Porfirio DiDonna

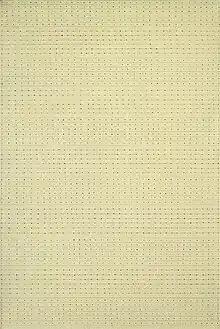
Porfirio DiDonna, Untitled PDN 152, 1972, acrylic and graphite on canvas, 36 x 24 ¼ inches.

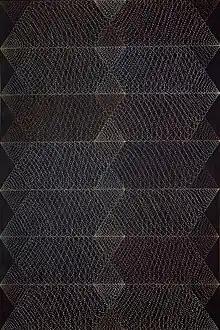
Porfirio DiDonna Untitled PDN 82 1971, acrylic and graphite on canvas, 106 x 70 inches.

DiDonna went to Alexander Hamilton Technical High School in Brooklyn and attended Brooklyn College for one semester. In 1961 he enrolled in the Pratt Institute, also in Brooklyn, and graduated in 1964. From 1966 to 1968 he pursued his graduate degree in fine arts at Columbia University.